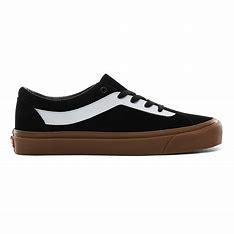
Brand: Vans
Model: Bold NI